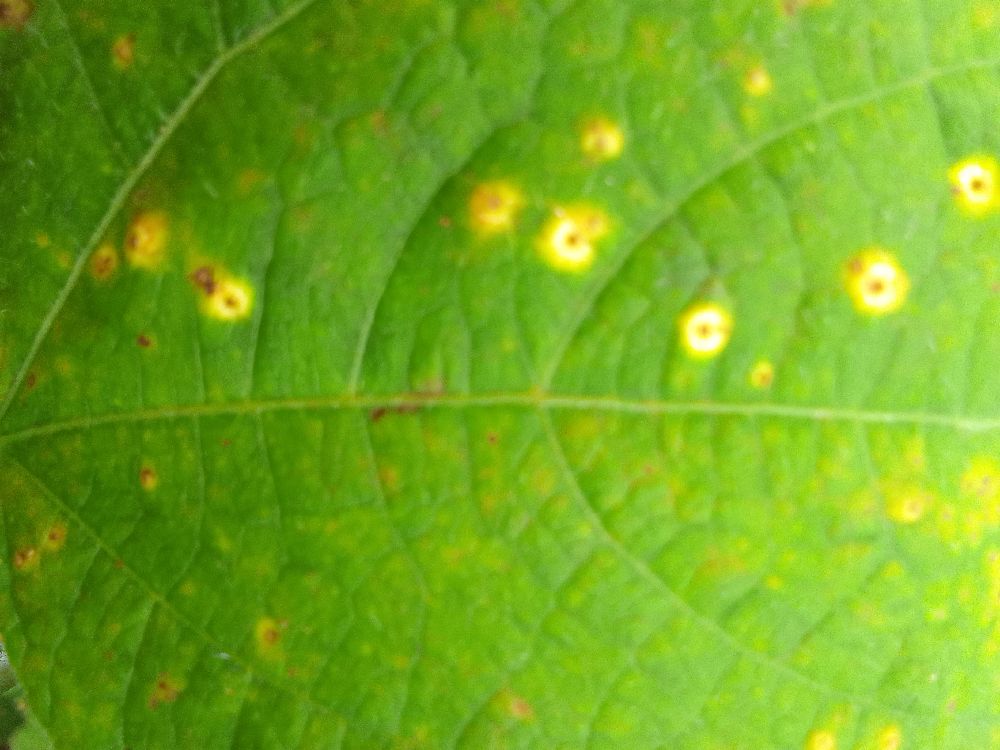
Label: rust